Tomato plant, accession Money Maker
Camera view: tilt-top (135 deg); turntable rotation: 0 degrees
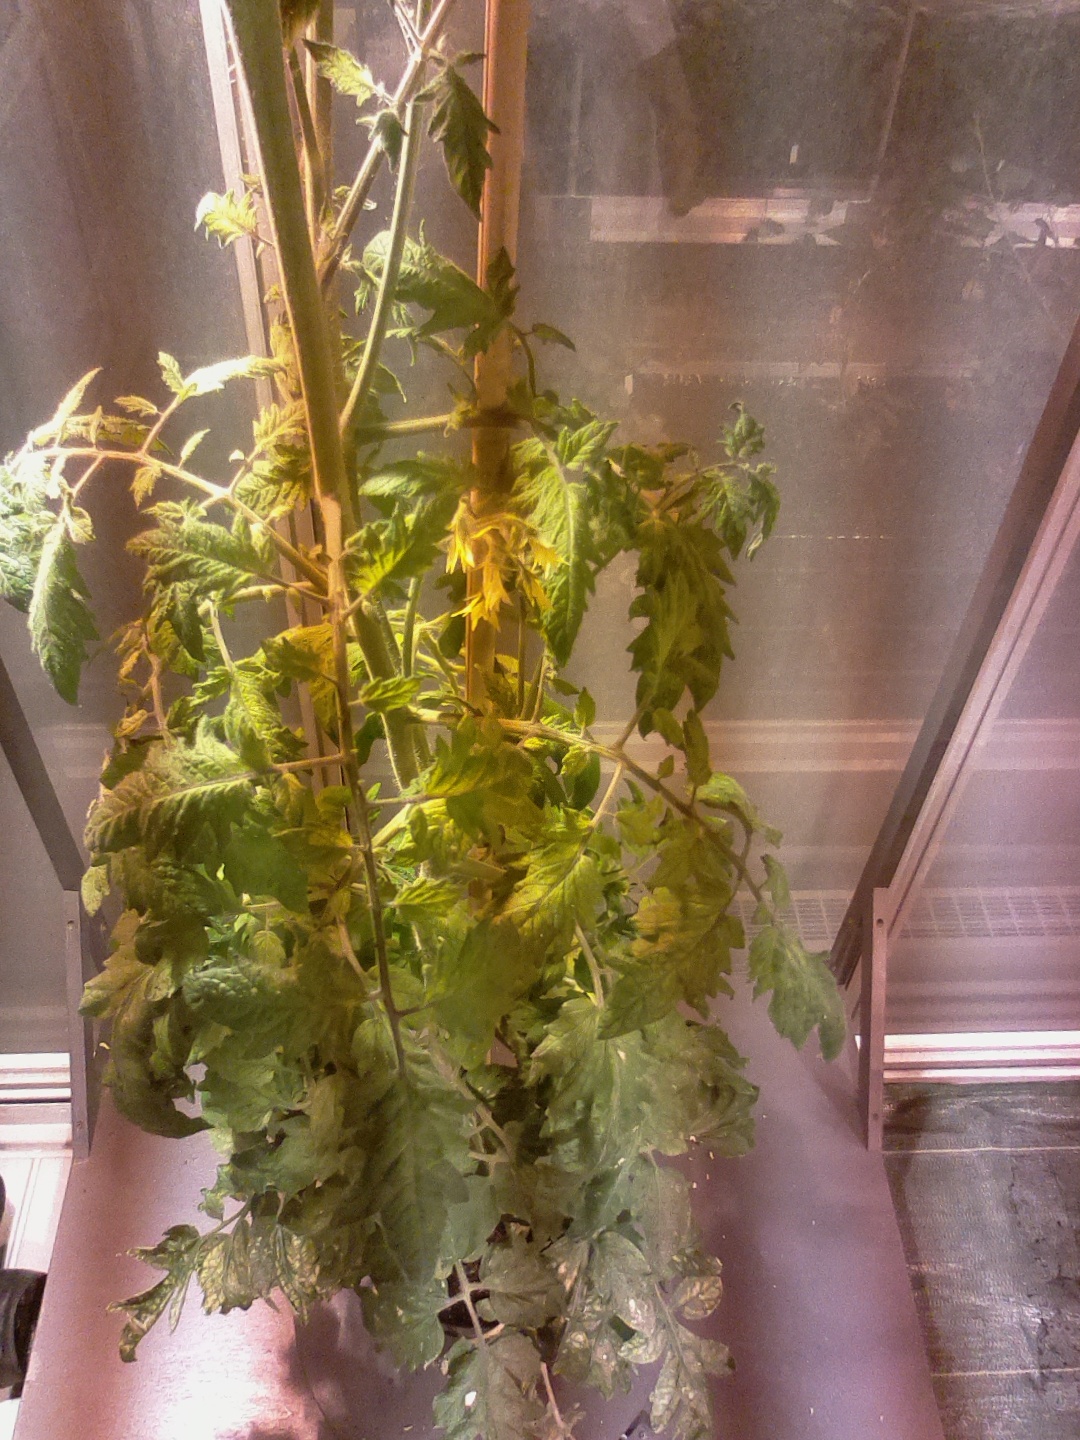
BBCH growth stage 72: 20%-30% of final fruit size